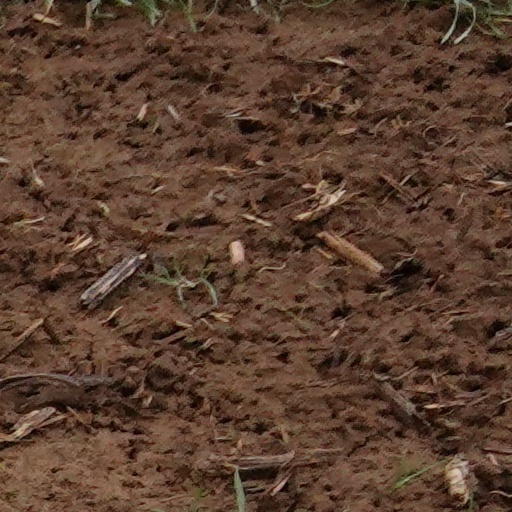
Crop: wheat